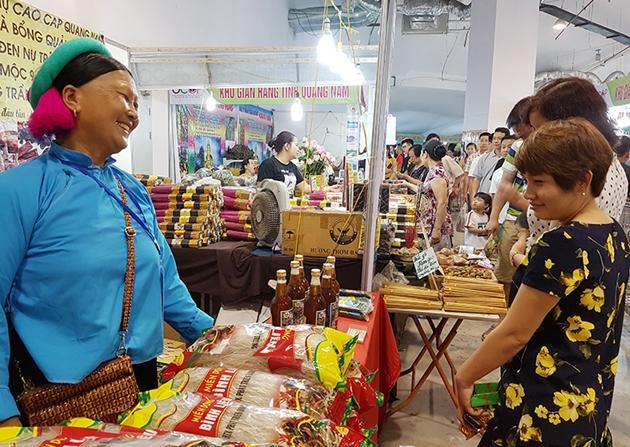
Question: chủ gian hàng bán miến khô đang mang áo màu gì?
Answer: chủ gian hàng bán miến khô đang mang áo màu xanh dương